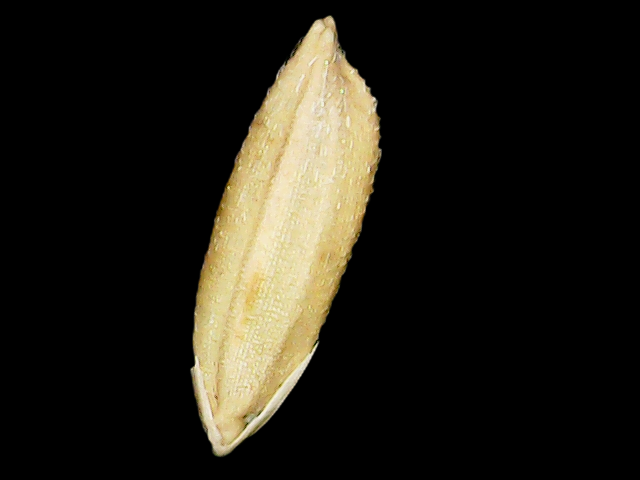
Rice variety: Bd51